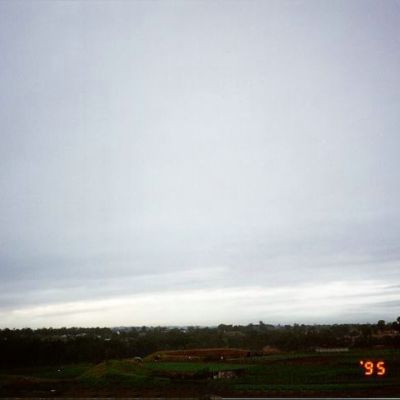
Cloud type: Nimbostratus (Ns)